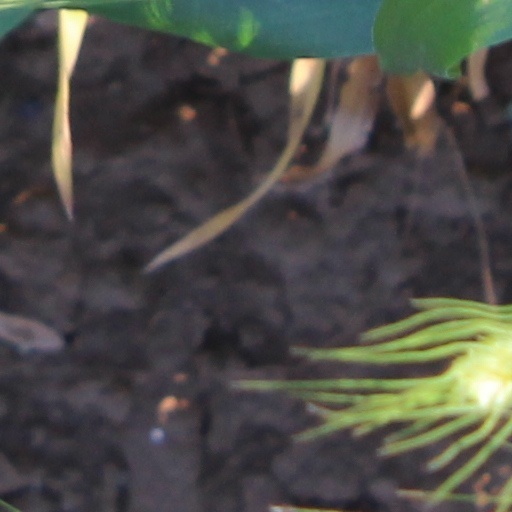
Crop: wheat